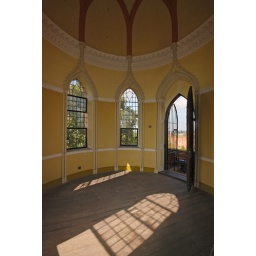
a rare glimpse inside lauras tower in shrewsbury castle on open heritage sunday